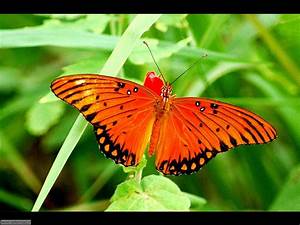
Label: farfalla